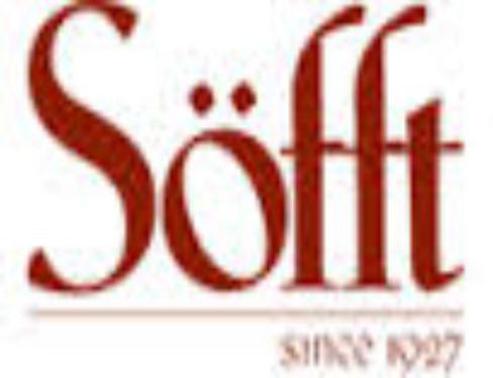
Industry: Clothes